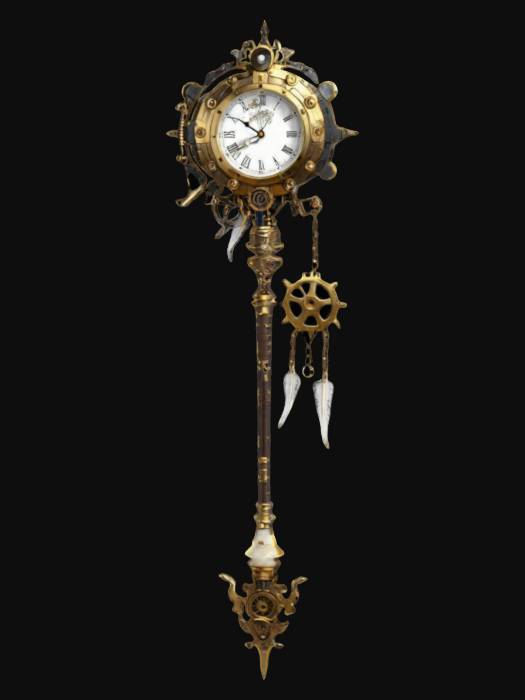
미적 점수 (1~10점): 8